Adrijan Sarajlija

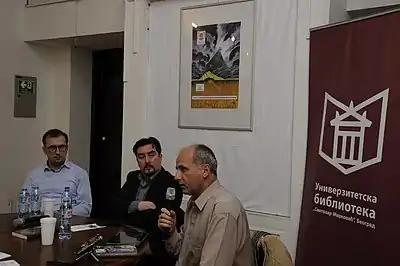
A panel discussion about Sarajlija's work – Adrijan Sarajlija, Zoran Stefanović and Prof. Dejan Ajdačić, Belgrade University Library, Ciklus Slovenska i srpska fantastika /Slavic and Serbian fantasy cycle/, University library, Belgrade, Serbia 13 March 2019.

Belgrade critic and editor Miloš Cvetković described the first book as following: ""Manufactory G" is the debut collection of Adrijan Sarajlija; it consists of nine obviously carefully chosen stories that span a diverse genre ranging from science fiction, horror, steampunk, to western... All the stories in the collection are carefully crafted and while Sarailija is obviously still looking for her own voice and is experimenting with form and content a lot, what is constant for all stories is his dedication to detail, safe storytelling and great richness of ideas."